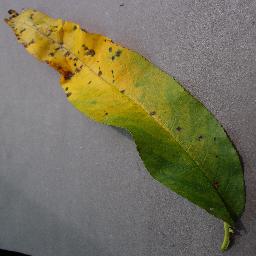
Label: Peach___Bacterial_spot